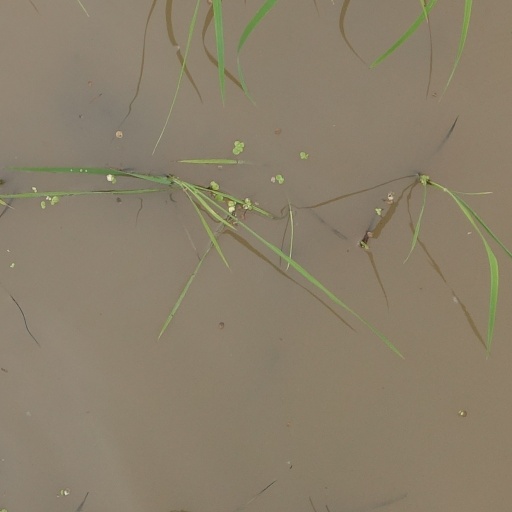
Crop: rice